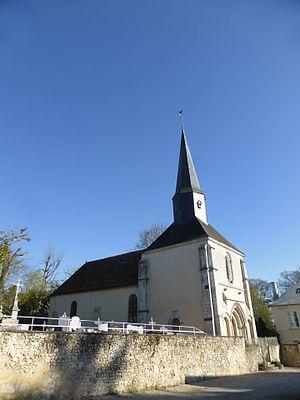
Église Saint-Martin de Corbon, dans l'Orne.
Corbon est une commune française, située dans le département de l'Orne en région Normandie, peuplée de 137 habitants.